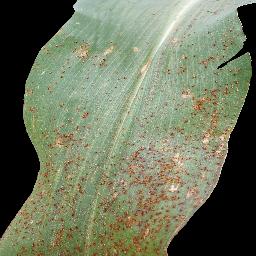
Label: Corn___Common_rust